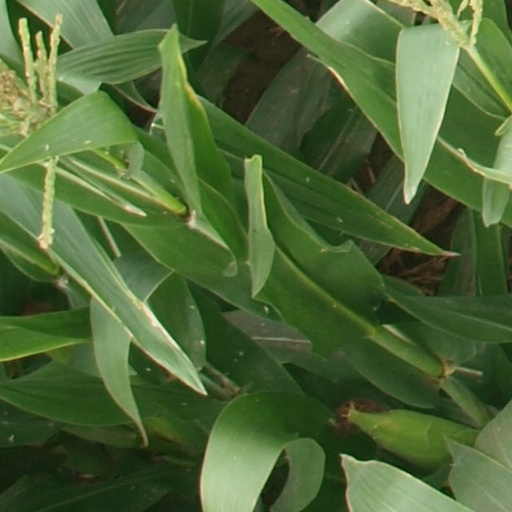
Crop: maize; corn